Paul-Marie François Rousset

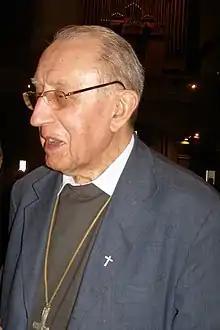

Paul-Marie François Rousset, Ist. del Prado (August 27, 1921 – January 9, 2016), was a French prelate of the Roman Catholic Church.